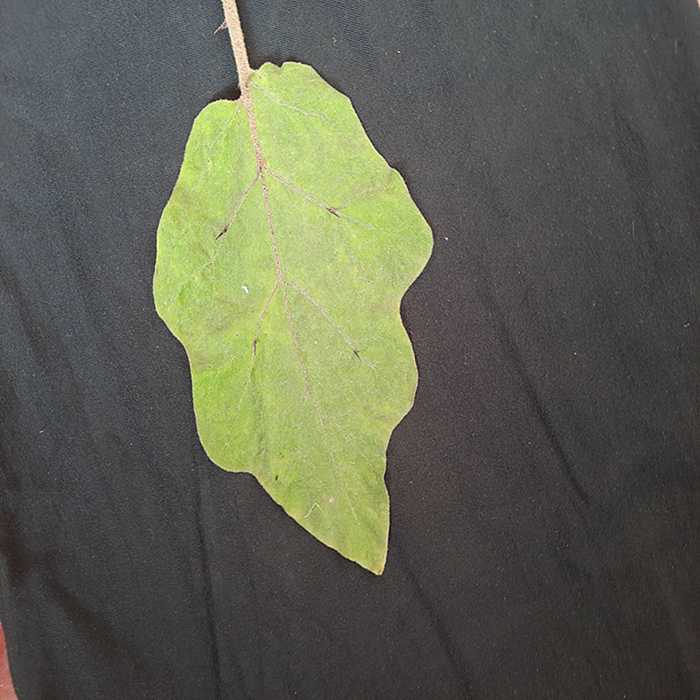
Plant: Eggplant
Label: Eggplant fresh leaf